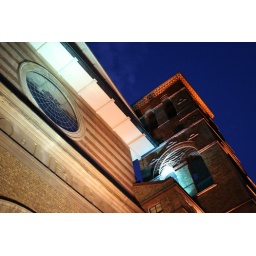
A church building on Exmouth Market in London, taken after leaving the MOO Hot &amp;amp; Sticky Summer Party.